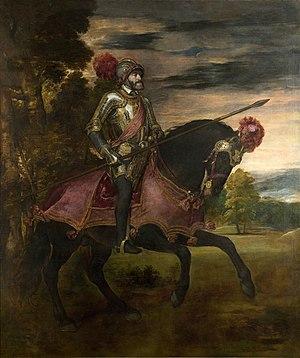
Le Portrait équestre de Charles Iᵉʳ est un tableau du peintre Antoine van Dyck réalisé vers 1637-1638. Il s'agit d'un portrait équestre de Charles Iᵉʳ d'Angleterre qui était devenu roi de Grande-Bretagne et d'Irlande en 1625 à la mort de son père Jacques Iᵉʳ. En 1632, Van Dyck était devenu premier peintre ordinaire de Sa Majesté et il réalisa ce tableau peu de temps avant que la guerre civile anglaise éclate en 1642. C'est l'un des nombreux portraits du roi fait par Van Dyck, dont plusieurs autres portraits équestres.
Tiziano Vecellio, Tiziano Vecelli ou Tiziano da Cador, plus communément appelé Titien ou le Titien en français, né vers 1488 à Pieve di Cadore, mort le 27 août 1576 à Venise, est un peintre et graveur italien de l'école vénitienne, auteur d'une importante œuvre picturale. Il est considéré comme un des plus grands portraitistes de cette époque, notamment grâce à son habileté à faire ressortir les traits de caractère des personnages.